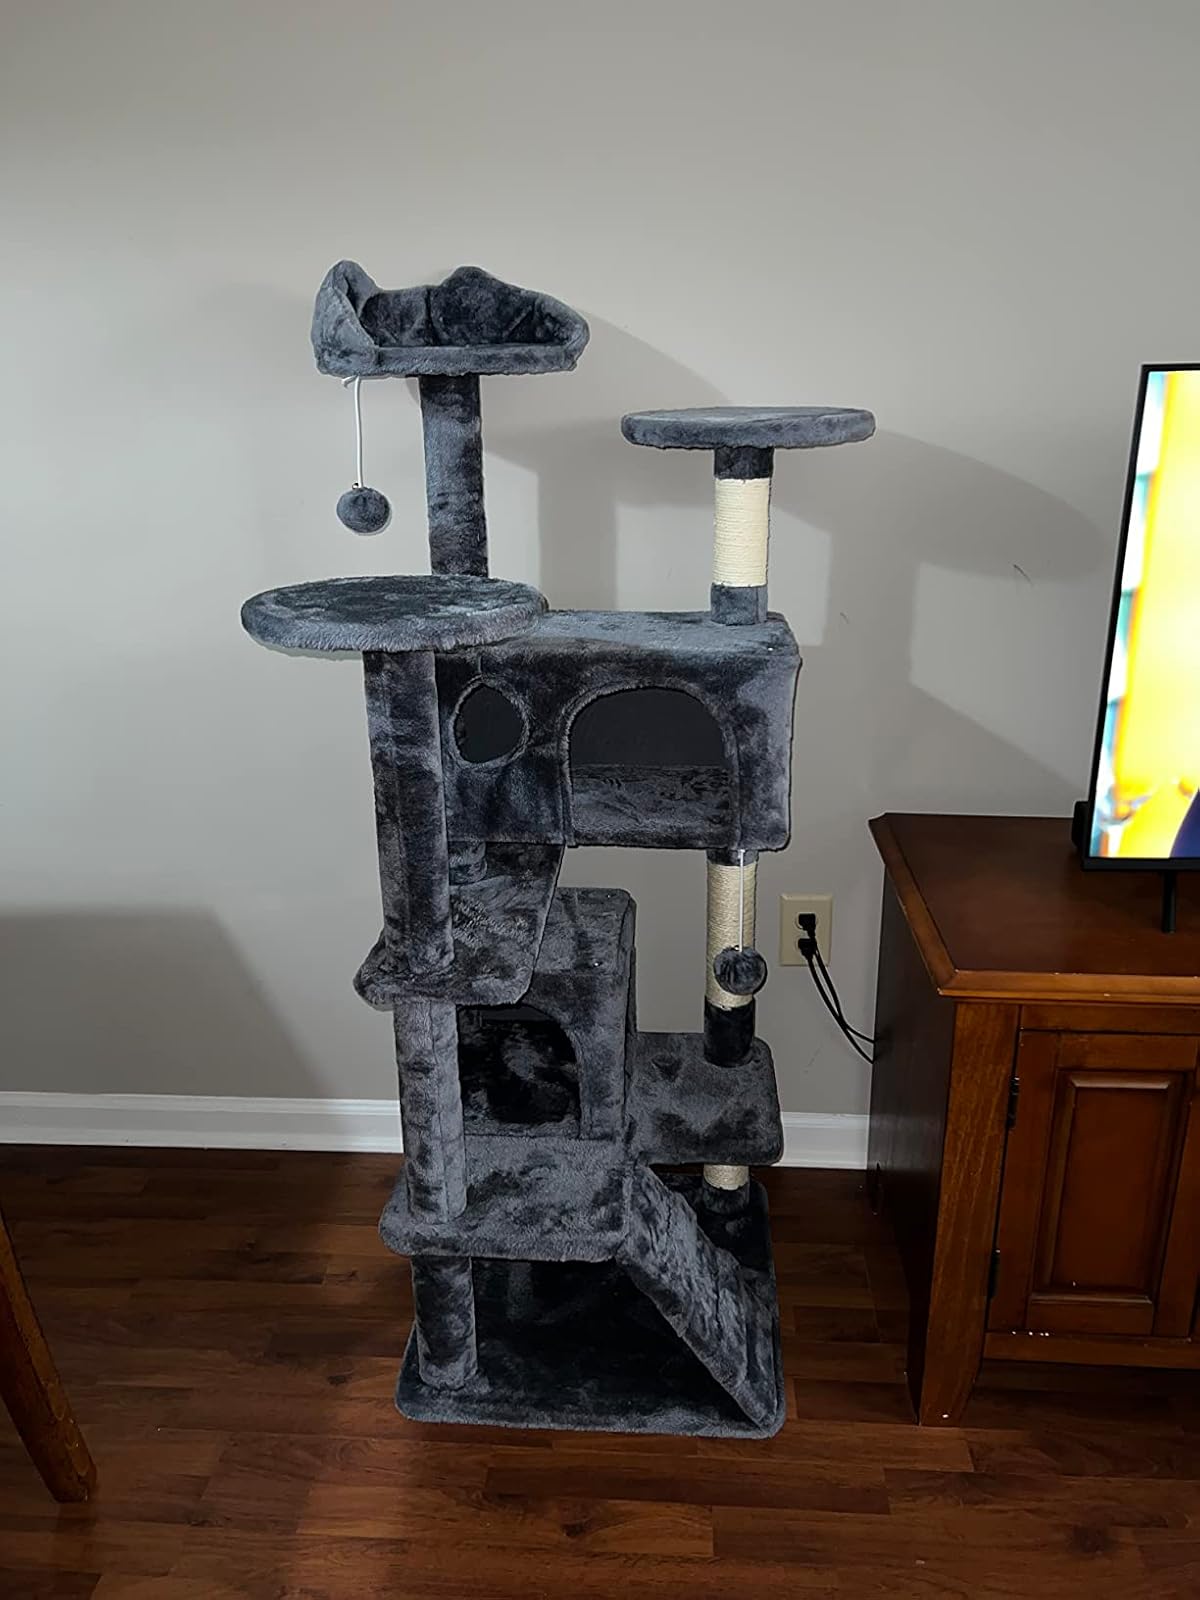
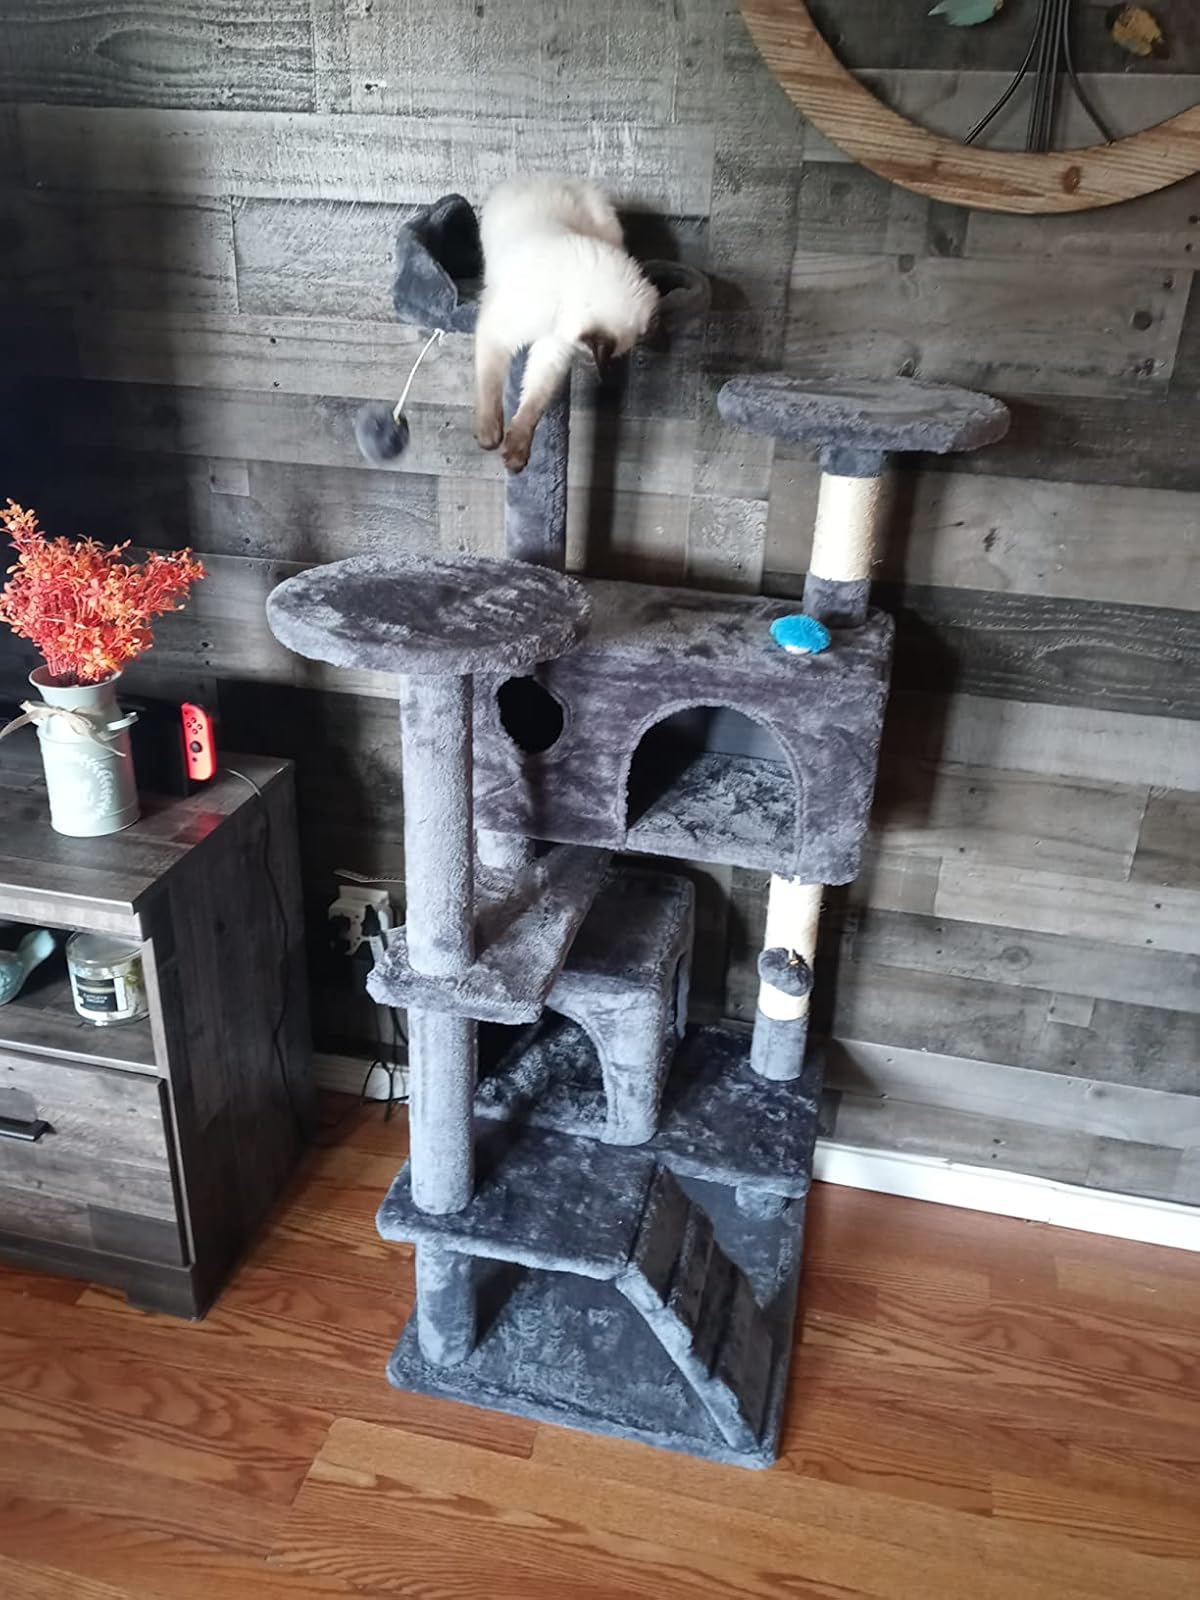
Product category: items_cat tree
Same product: yes